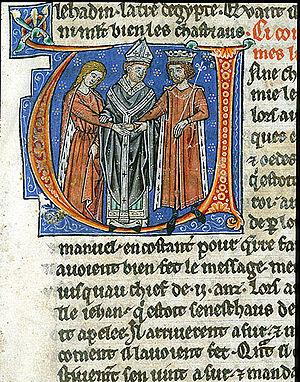
Marie Comnène, née en 1154, morte entre 1208 et 1217, est une princesse byzantine, une reine de Jérusalem de 1168 à 1174 par son mariage avec le roi Amaury Iᵉʳ, et une dame de Naplouse de 1174 à 1187, par droit de douaire.